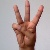
The image shows a hand gesture representing the letter 'W' in Indian Sign Language.